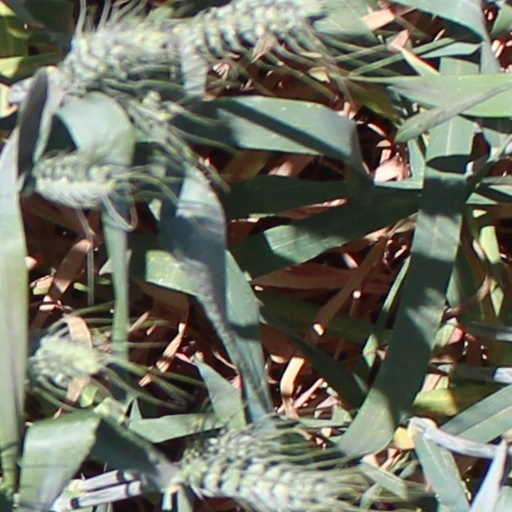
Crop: wheat